Theme park operations careers

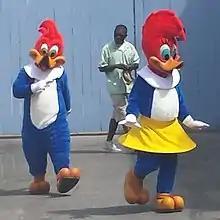
Woody_and_Winnie_Universal_Florida

Attractions, perhaps the most observed and known theme park career area, describes the members maintaining safety, flow, and functioning of the rides and attractions for guests. Specific tasks may vary based on the attraction being operated, but general actions may include physically running rides, organizing seating for guests, ensuring restraint locking, and verbally providing safety information to guests as required. Skills that a great attraction worker may possess are attention to detail, interpersonal skills, and adaptability. Job titles in attractions are often Ride Operator or Ride Attendant. Few educational requirements are present for these roles, but an age requirement of 16 years is mandated for most ride types federally; many states, however have individual laws with different age requirements. States with higher age requirements typically limit ride operators' age to 18 years old as in New York, Hawaii, and Alaska. Current advancements in ride technology has pushed theme parks to legally pursue lowering the age requirements in states with these higher age requirements, claiming that rides no longer require an age of 18 years old. Additionally, individual parks may set an internal age requirement of 18 years old. For most theme parks, these roles are filled on a seasonal basis, but larger year-round theme parks the hiring structure may vary. This includes the Disney College Program, where college students rotate on a semester basis, fulfilling these roles.